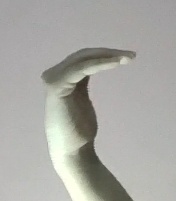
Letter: haa